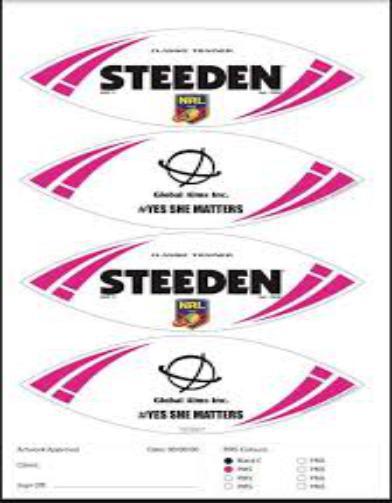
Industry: Sports